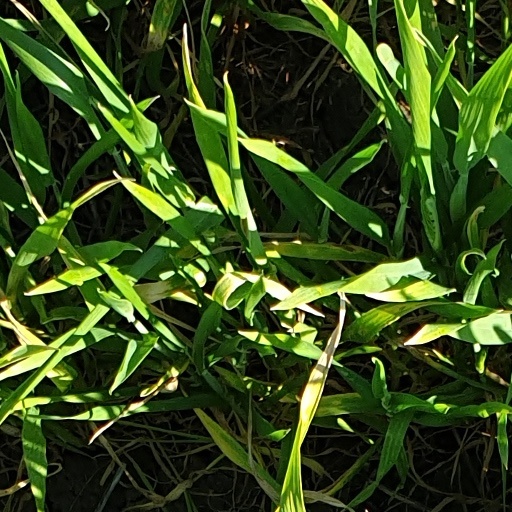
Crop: wheat